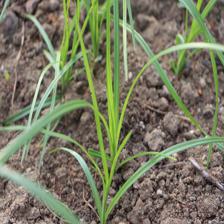
Label: Grass